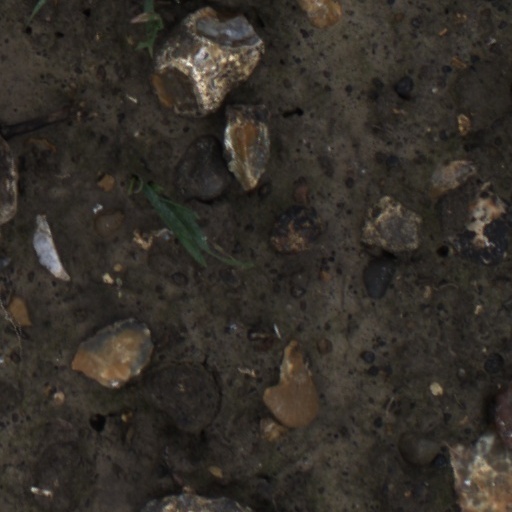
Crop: wheat